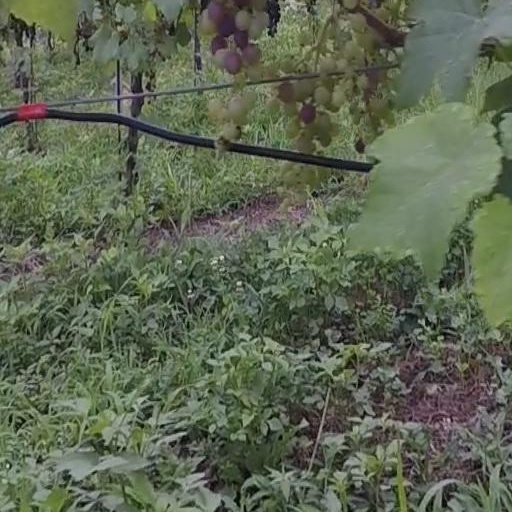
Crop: grape